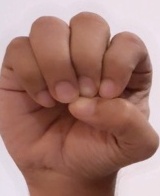
ASL sign: E